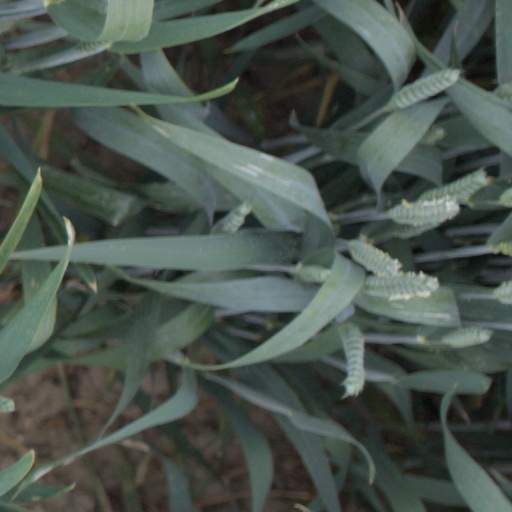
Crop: wheat